Wood Siding railway station

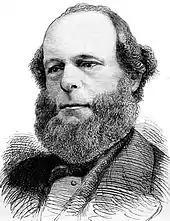
Balding man with a dark bushy beard

The Duke died in 1889, and in 1894 the trustees of his estate set up the Oxford & Aylesbury Tramroad Company (O&ATC) with the intention of extending the line from Brill to Oxford. Rail services from London to Oxford were very poor at this time; despite being an extremely roundabout route, had the connection from Quainton Road to Oxford been built it would have been the shortest route between Oxford and the City of London. The Metropolitan Railway leased the Brill Tramway from 1 December 1899, and from then on the MR (the Metropolitan line of the London Underground from July 1933) operated all services on the line. Throughout the operation of the Brill Tramway the track and stations remained in the ownership of the Oxford & Aylesbury Tramroad Company; the MR had an option to purchase the line outright, but it was never taken up.